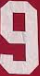
Number: 9